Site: brandenburg
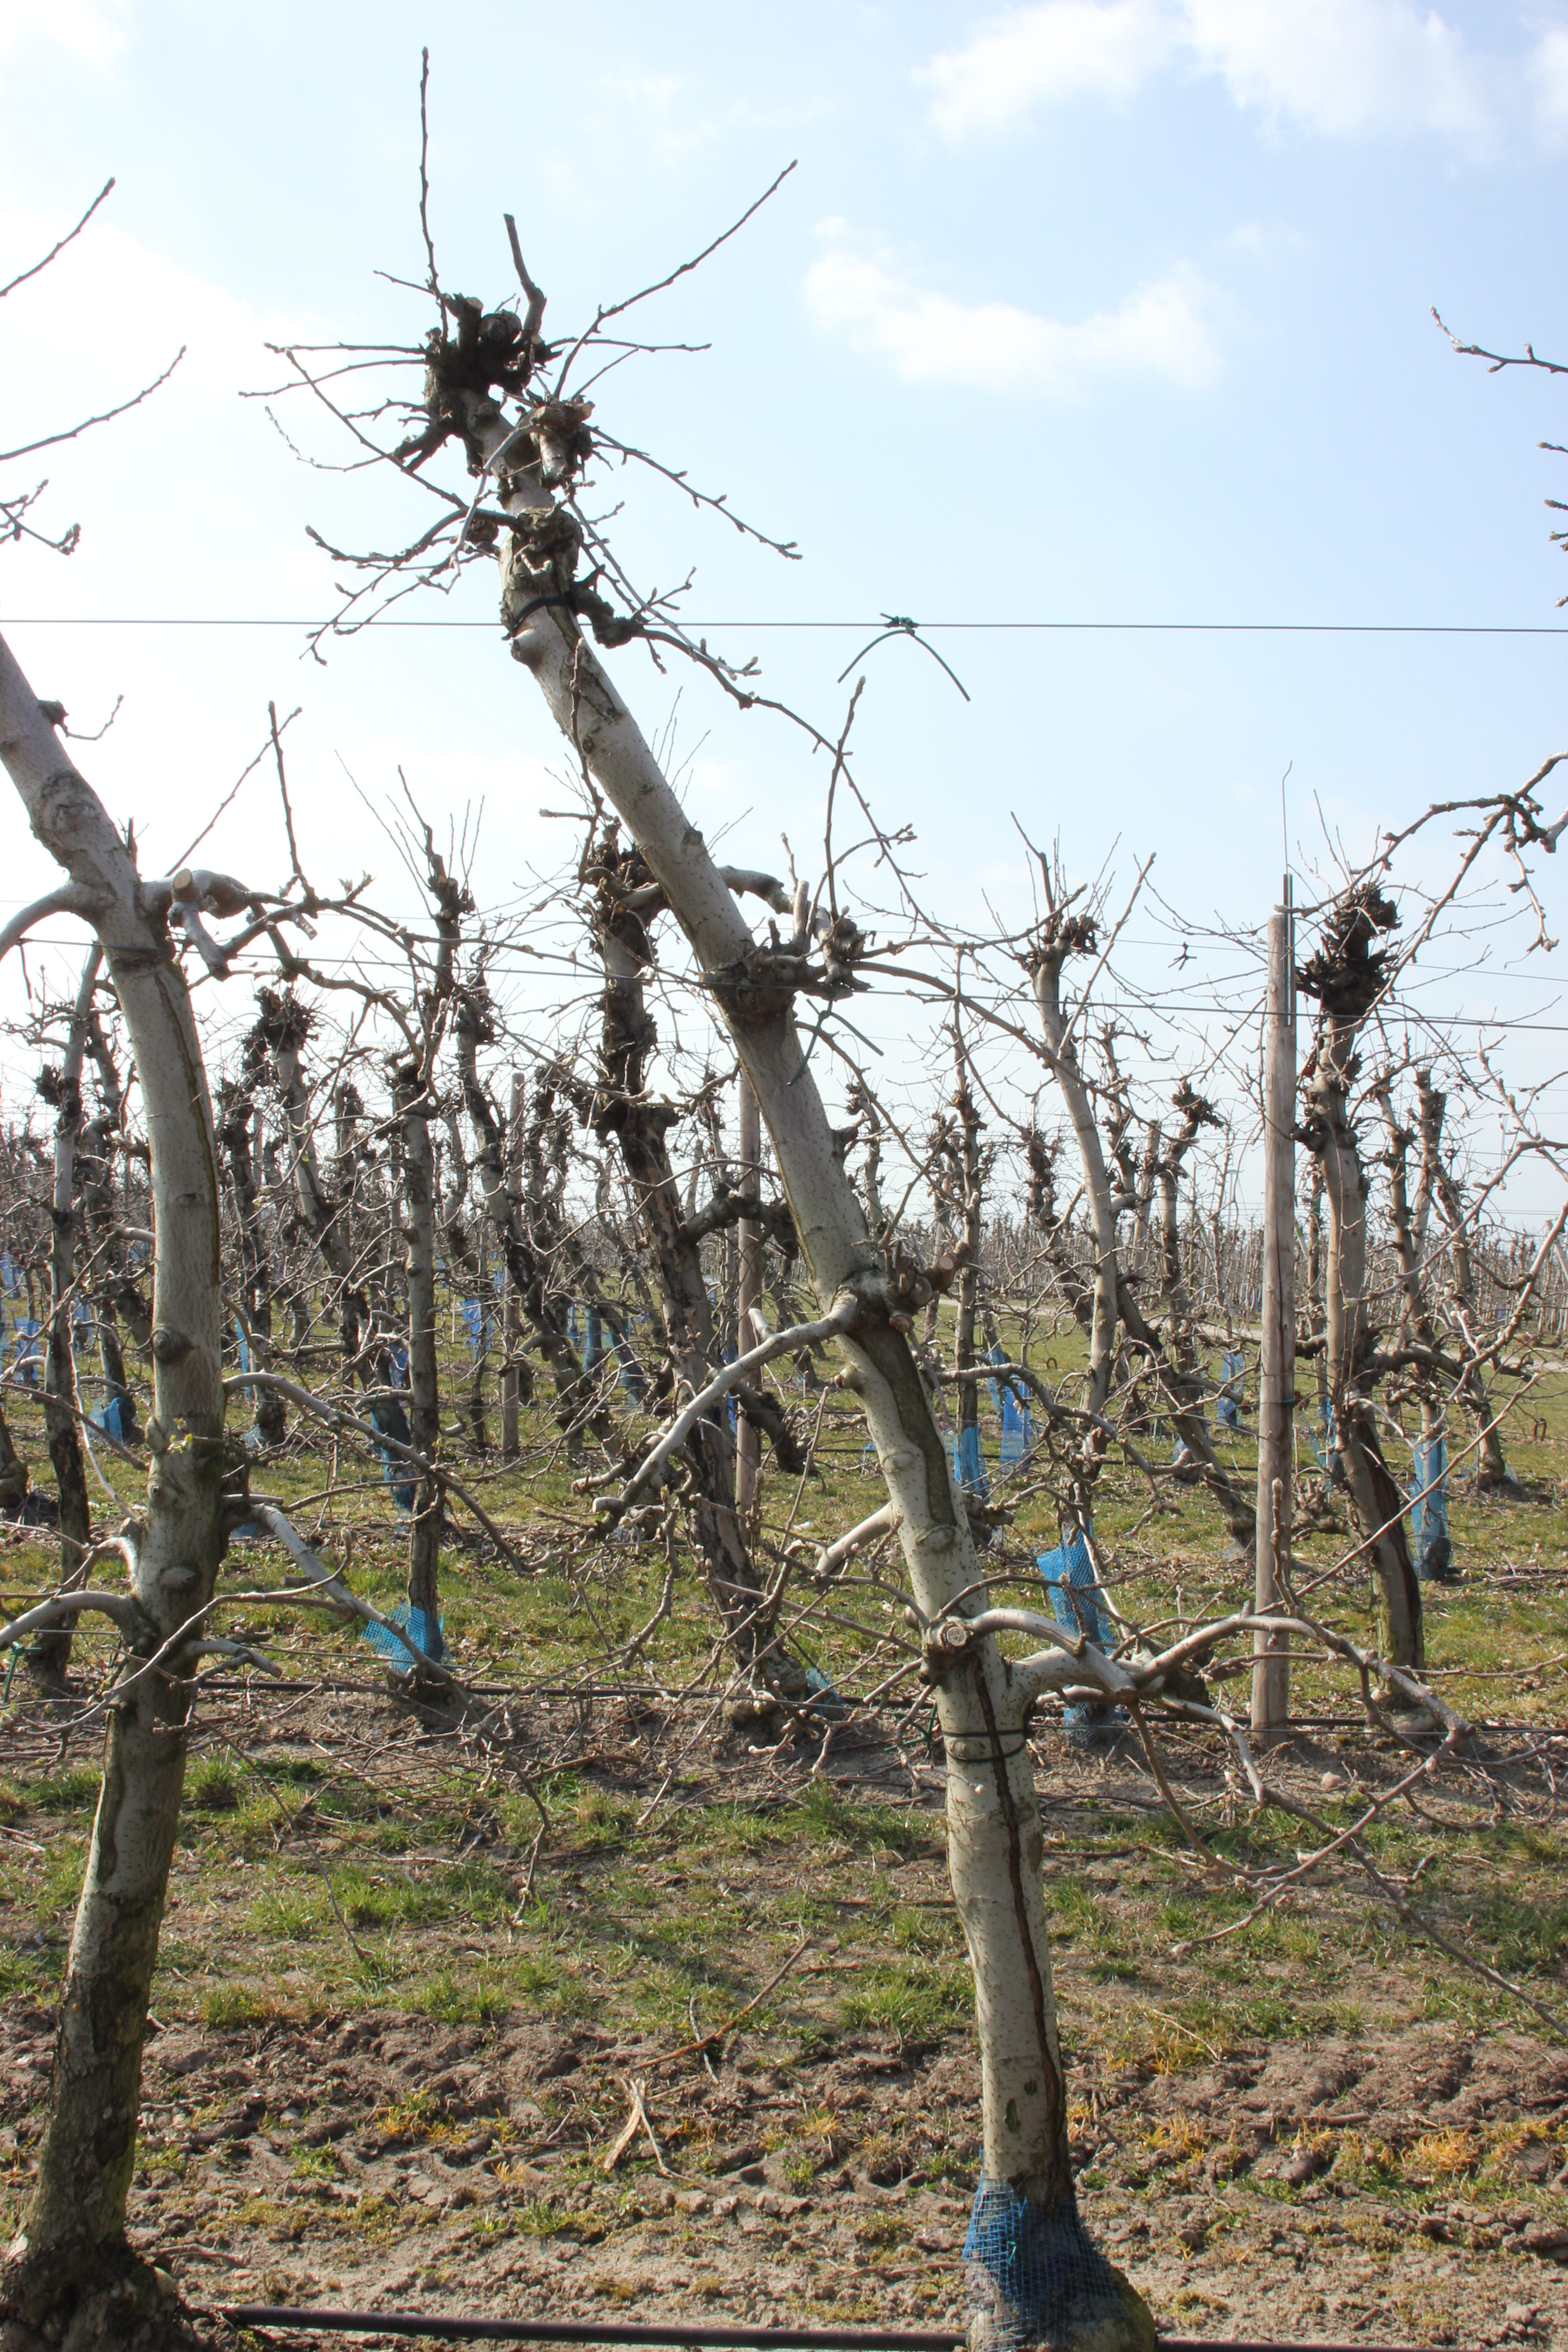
Growth stage (BBCH 03): Bud development